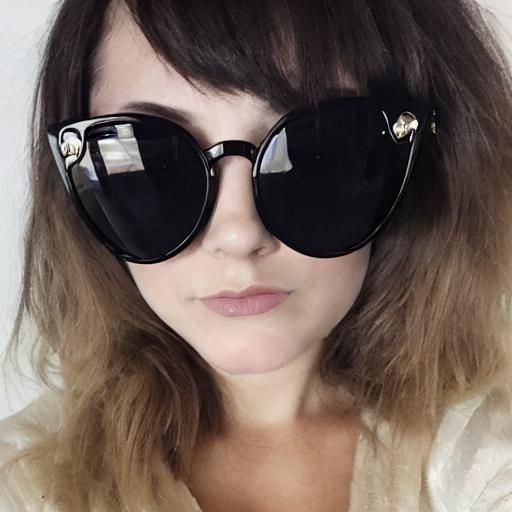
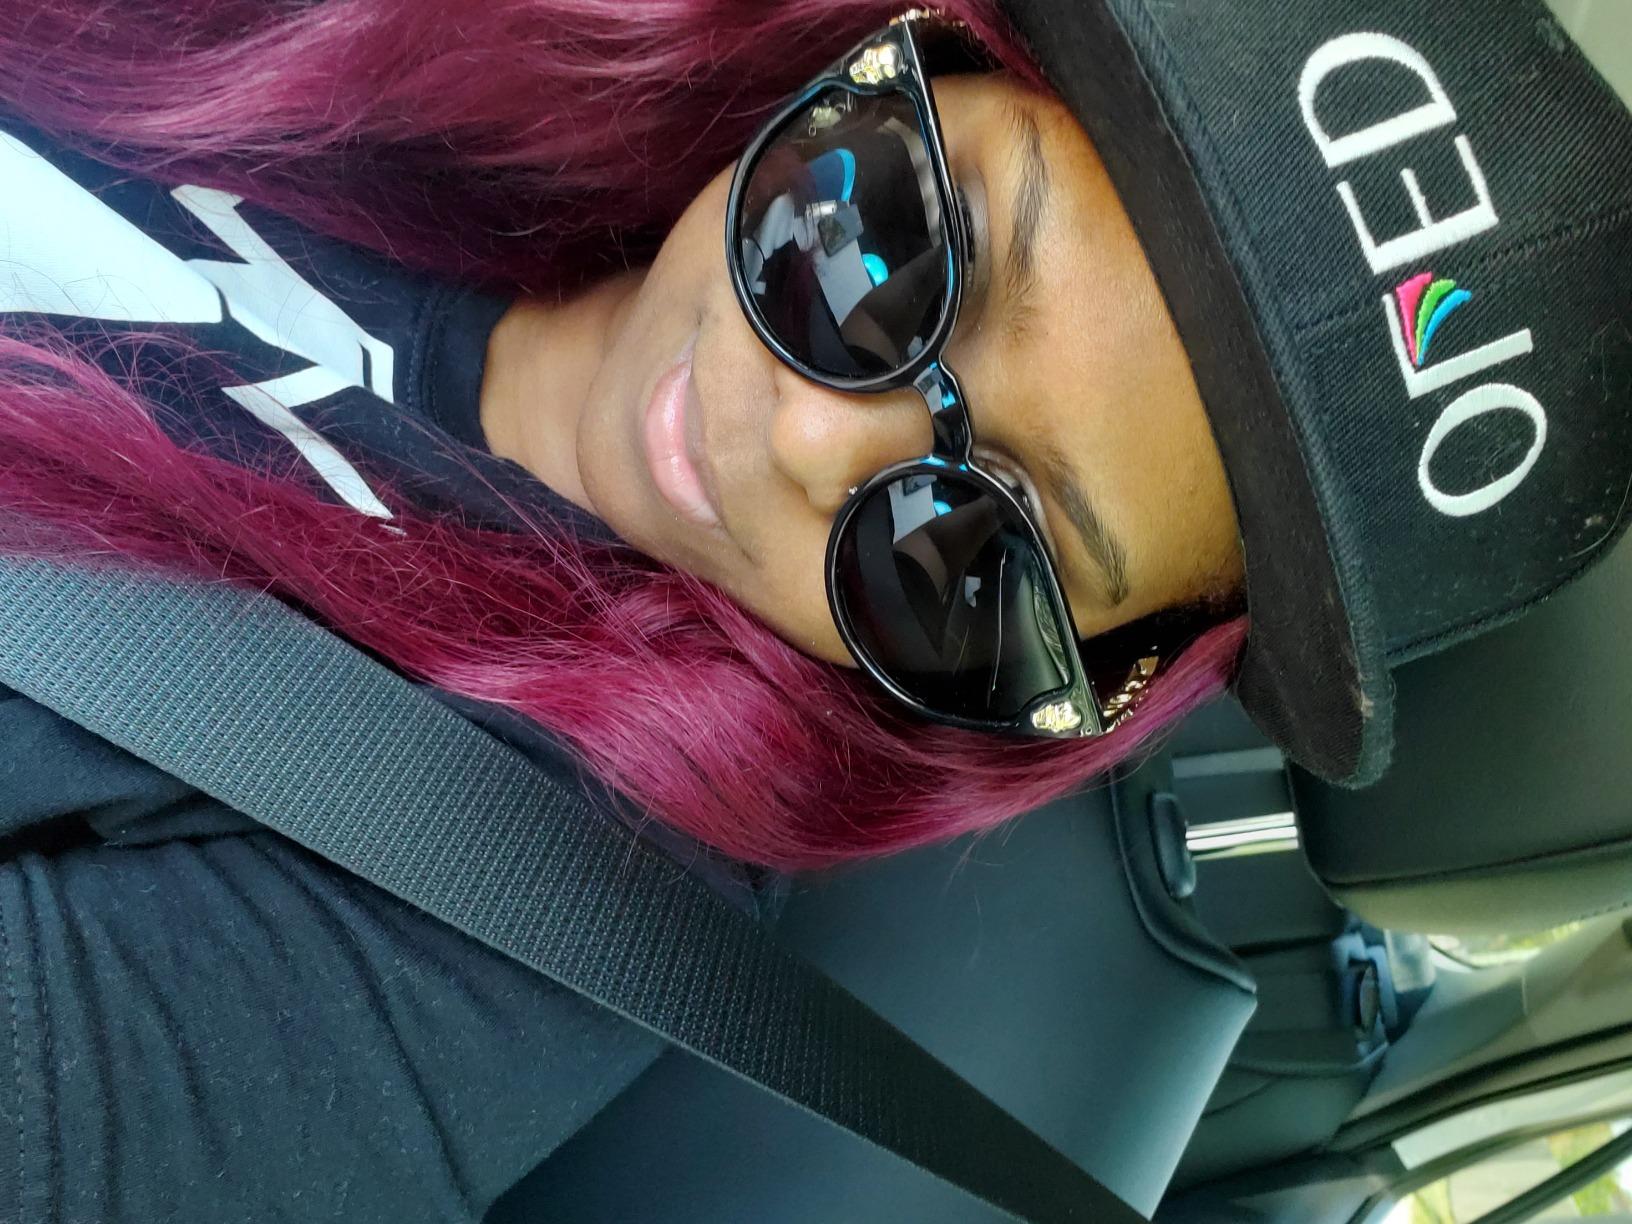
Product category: accessories_sunglasses
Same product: no